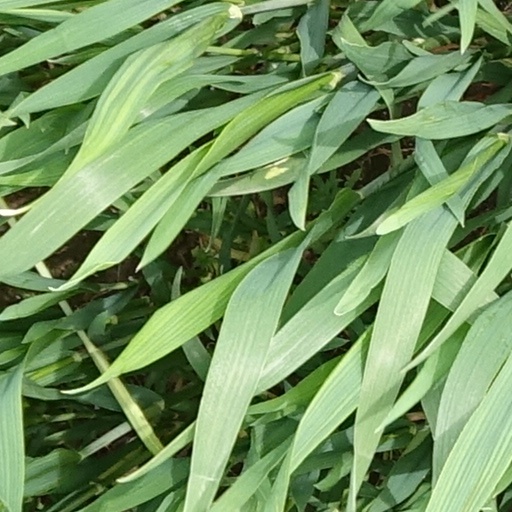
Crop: wheat